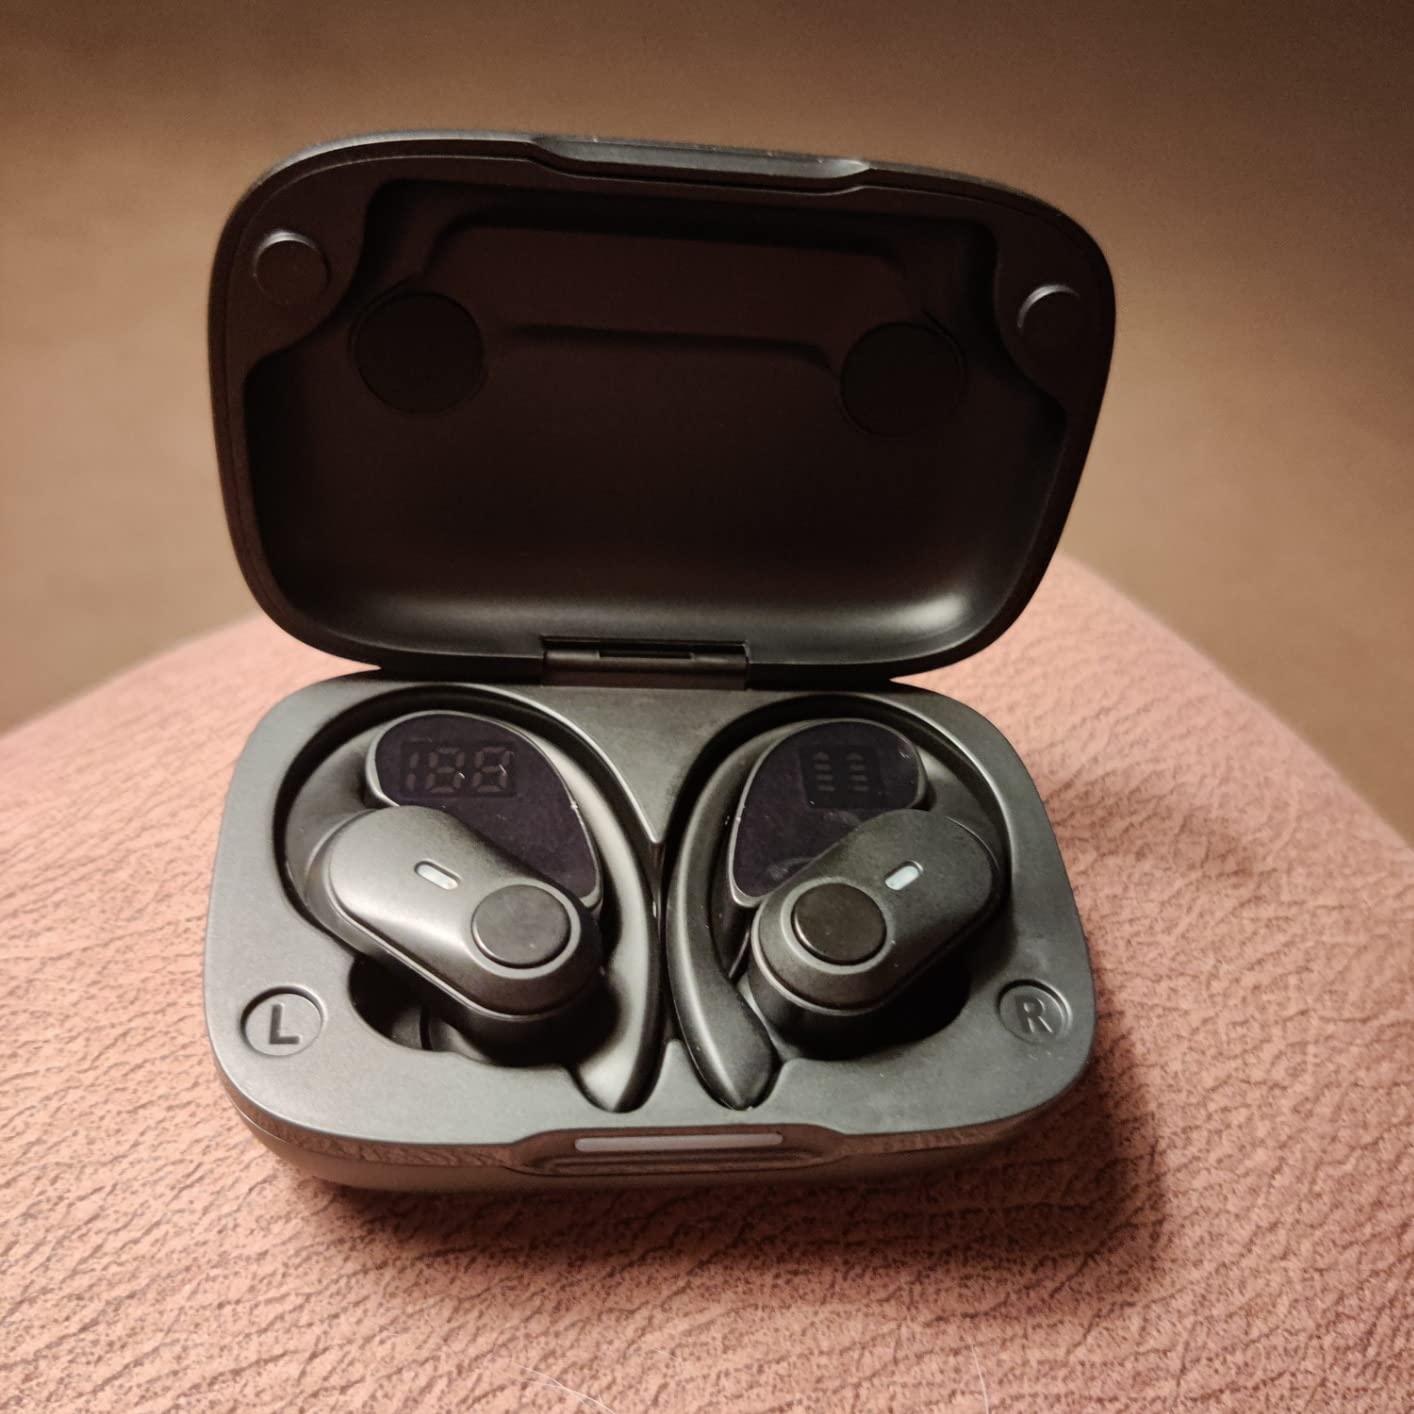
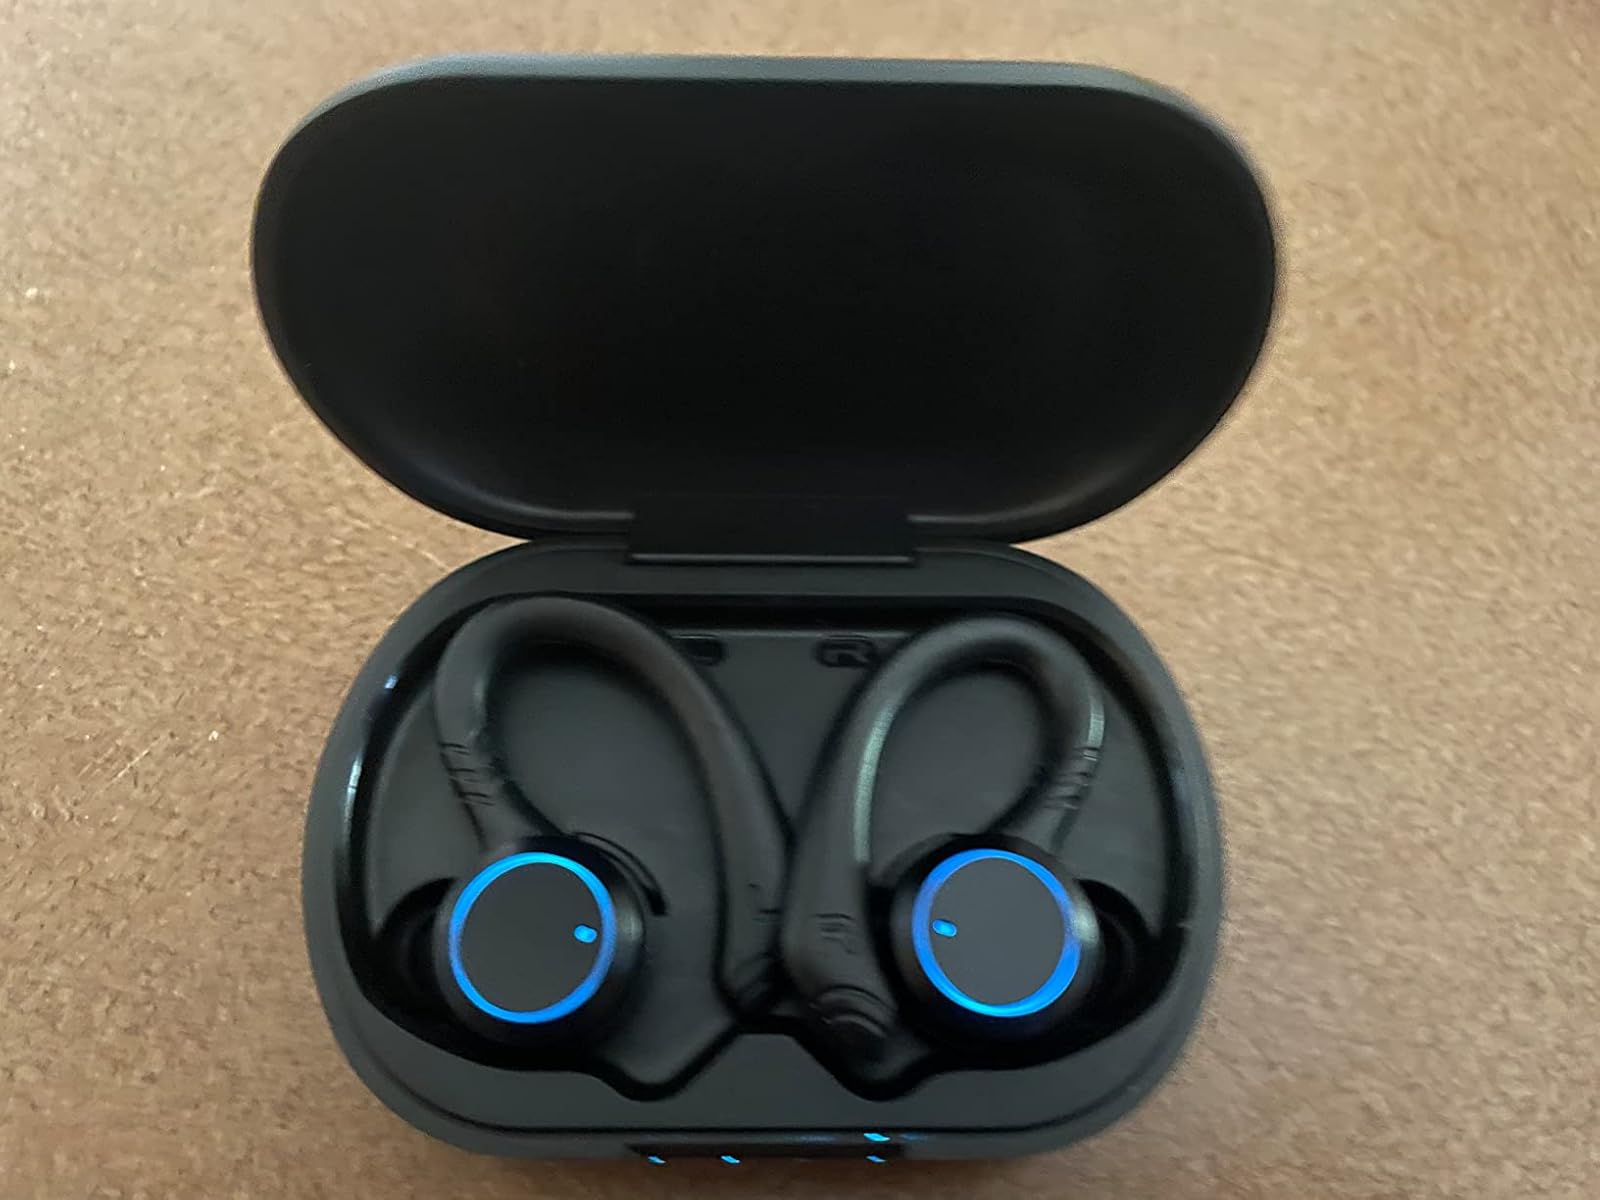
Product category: earbuds
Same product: no